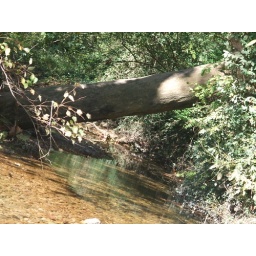
this tree branch fell over the water